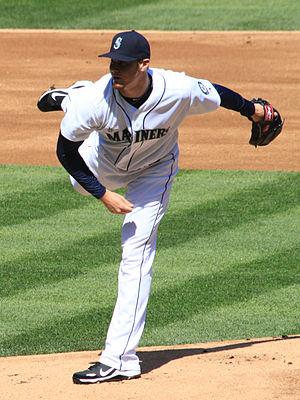
Blake William Beavan est un lanceur droitier des Ligues majeures de baseball jouant avec les Mariners de Seattle.